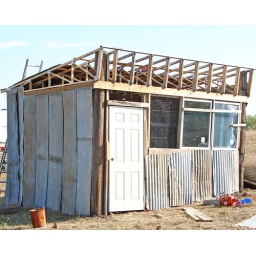
The chicken house that had to be put up in a hurry, because Dad gave us chickens.